Balaton Uplands National Park

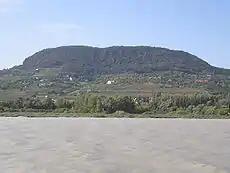
Badacsonytomaj

In 1997 a protected ecological system embracing the adjoining area of the Balaton Uplands (the northern shore of Lake Balaton, Hungary) was established with the connection of the already protected areas which had been separate for a long time. The area of 56,997 hectares of the Balaton-felvidéki national park mainly consists of these six landscape protection areas. The national park is headquartered in Veszprém, the largest city of the Balaton area.